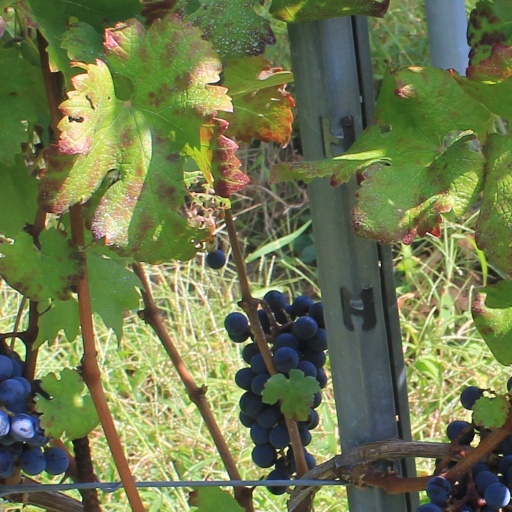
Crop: grape